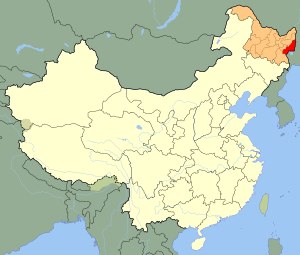
Jixi (Heilongjiang)
Jixis beliggenhed i KIna
Jixi er by på præfekturniveau i provinsen Heilongjiang i det nordøstlige Kina. Jixi har et areal på 23.040 km² og omkring 1.96 millioner indbyggere. Hovedbyen Jixi ligger 100 km vest for Khankasøen der med et areal på omkring 4.400 km² ligger ved grænsen til Rusland.